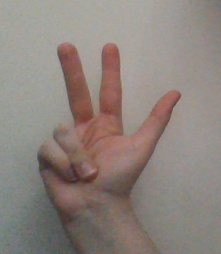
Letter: al